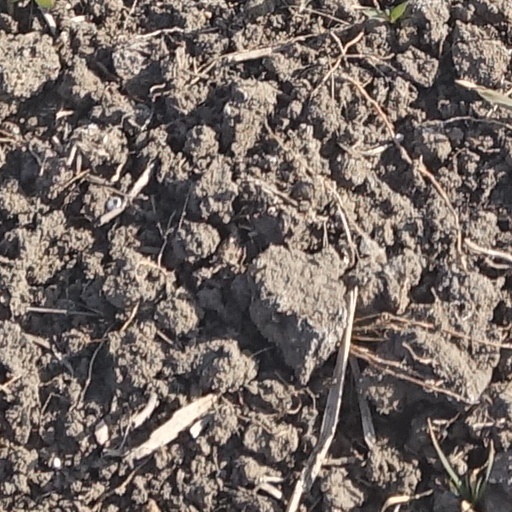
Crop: wheat